Walter Farrer

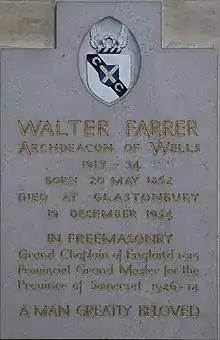
Memorial in Wells Cathedral.

Walter Farrer (18 May 1862 – 19 December 1934) was a British Church of England priest, most notably Archdeacon of Wells from 1917 until his death.